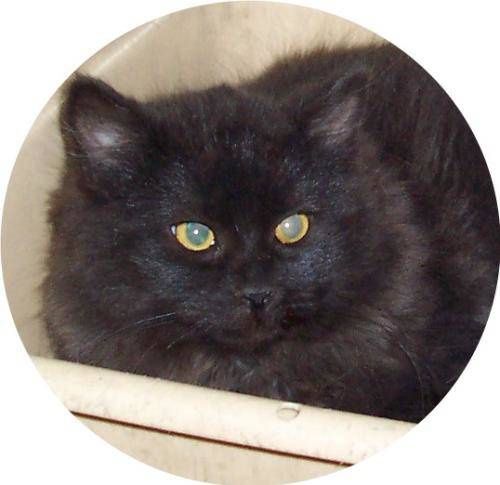
Label: cat